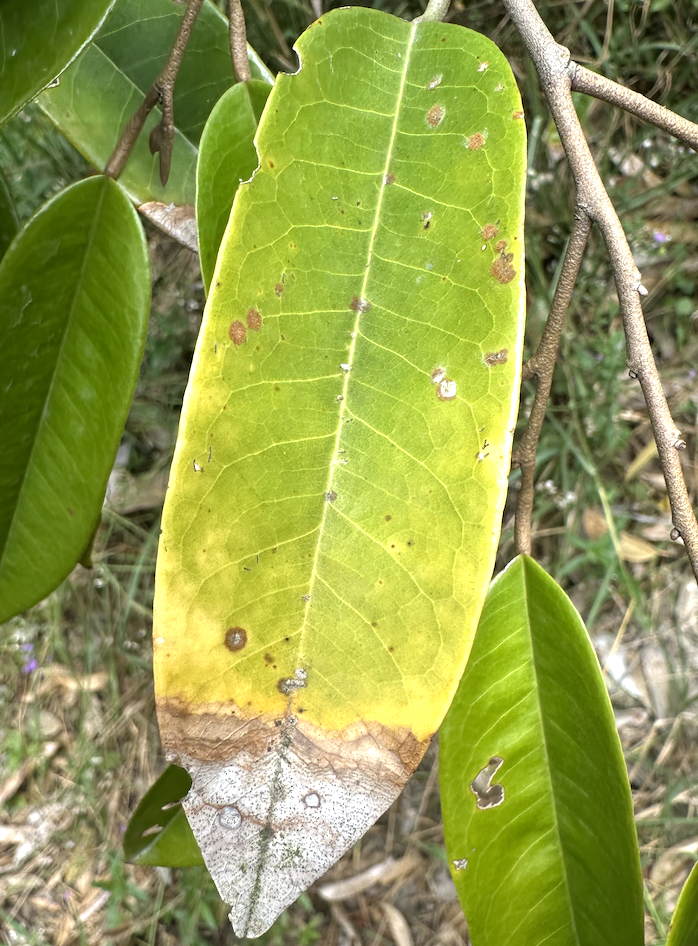
Label: anthracnose_disease